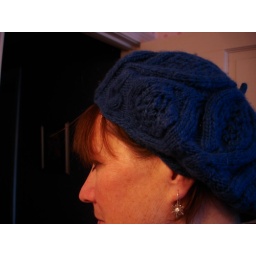
mittens, rose red in blue and black neck 008